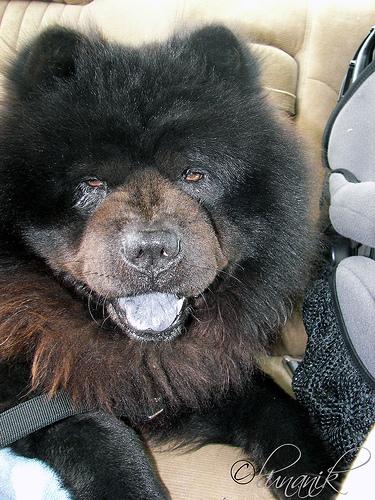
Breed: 329-n000119-chow